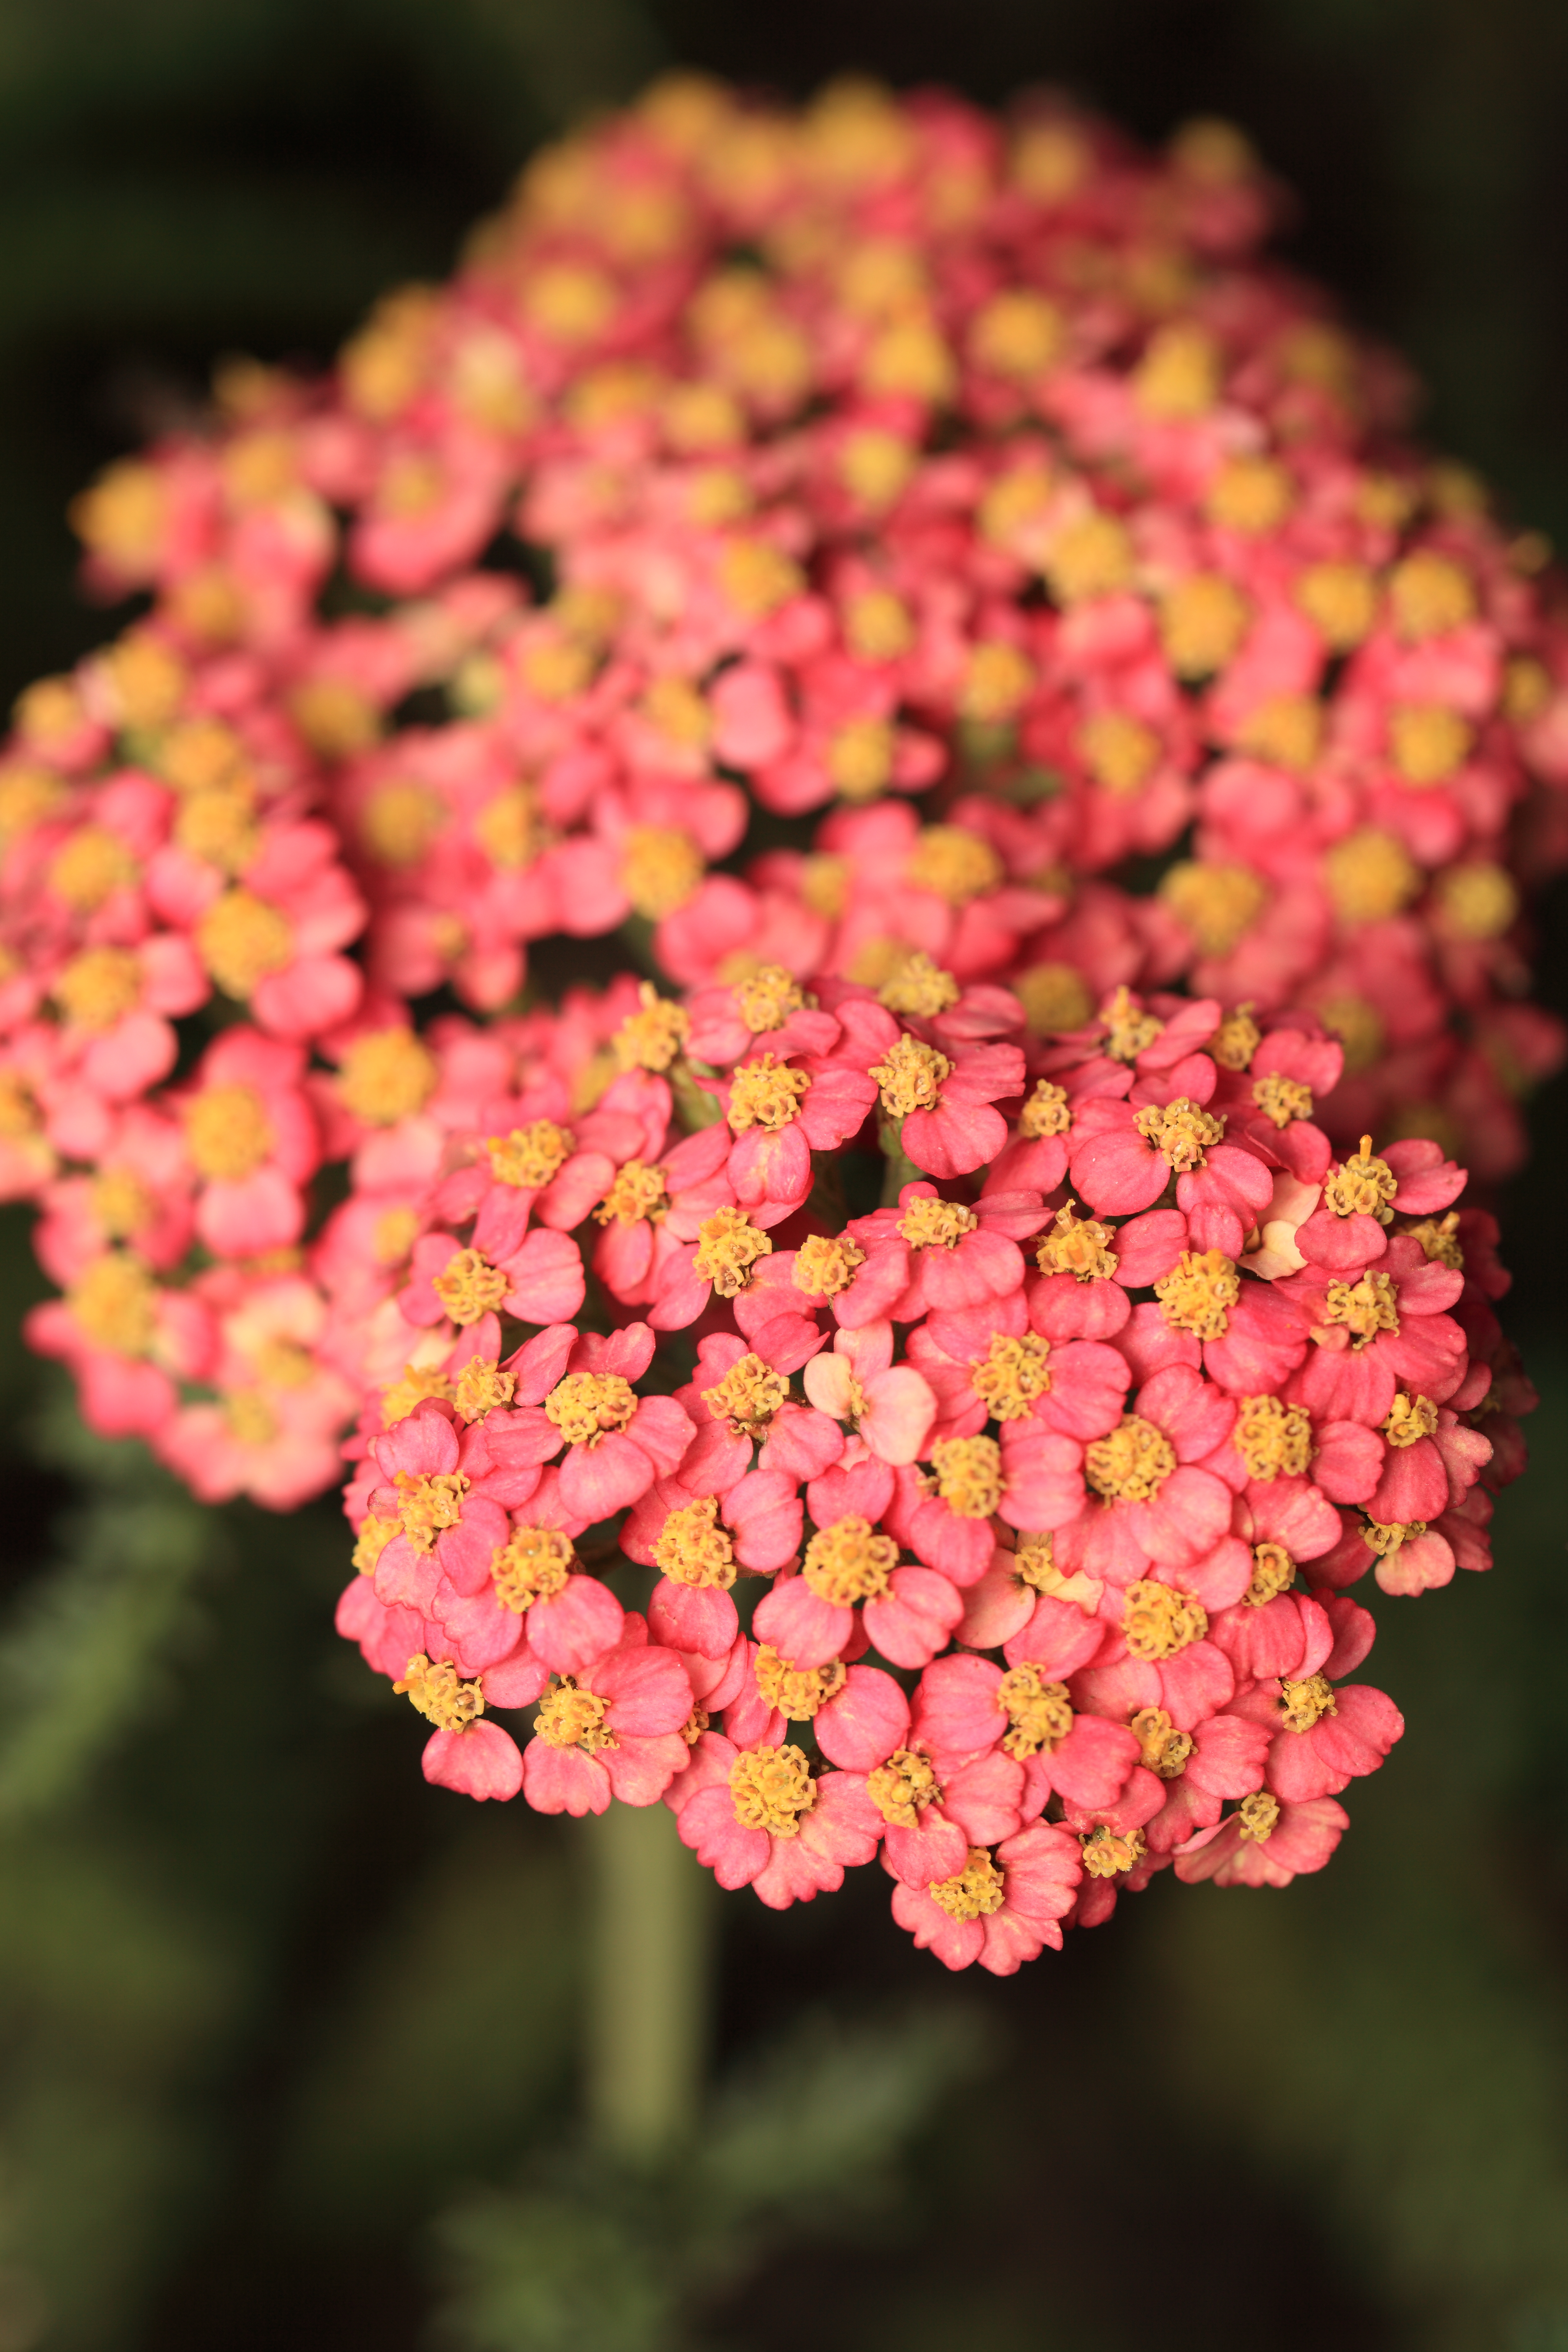
blossom, plant, flower, petal, high, botany, flora, 5d, hires, markii, hi, res, resolution, chibaken, chibashi, yarrow, macro photography, flowering plant, daisy family, lantana camara, verbena family, annual plant, land plant, canonef100mmf28lmacroisusm